Mafraq

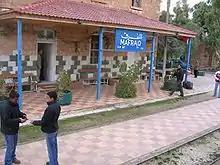
The railway station in Mafraq

Al al-Bayt University is the only university in the city. It was established in 1992 and is located on the south-eastern outskirts of Mafraq city.